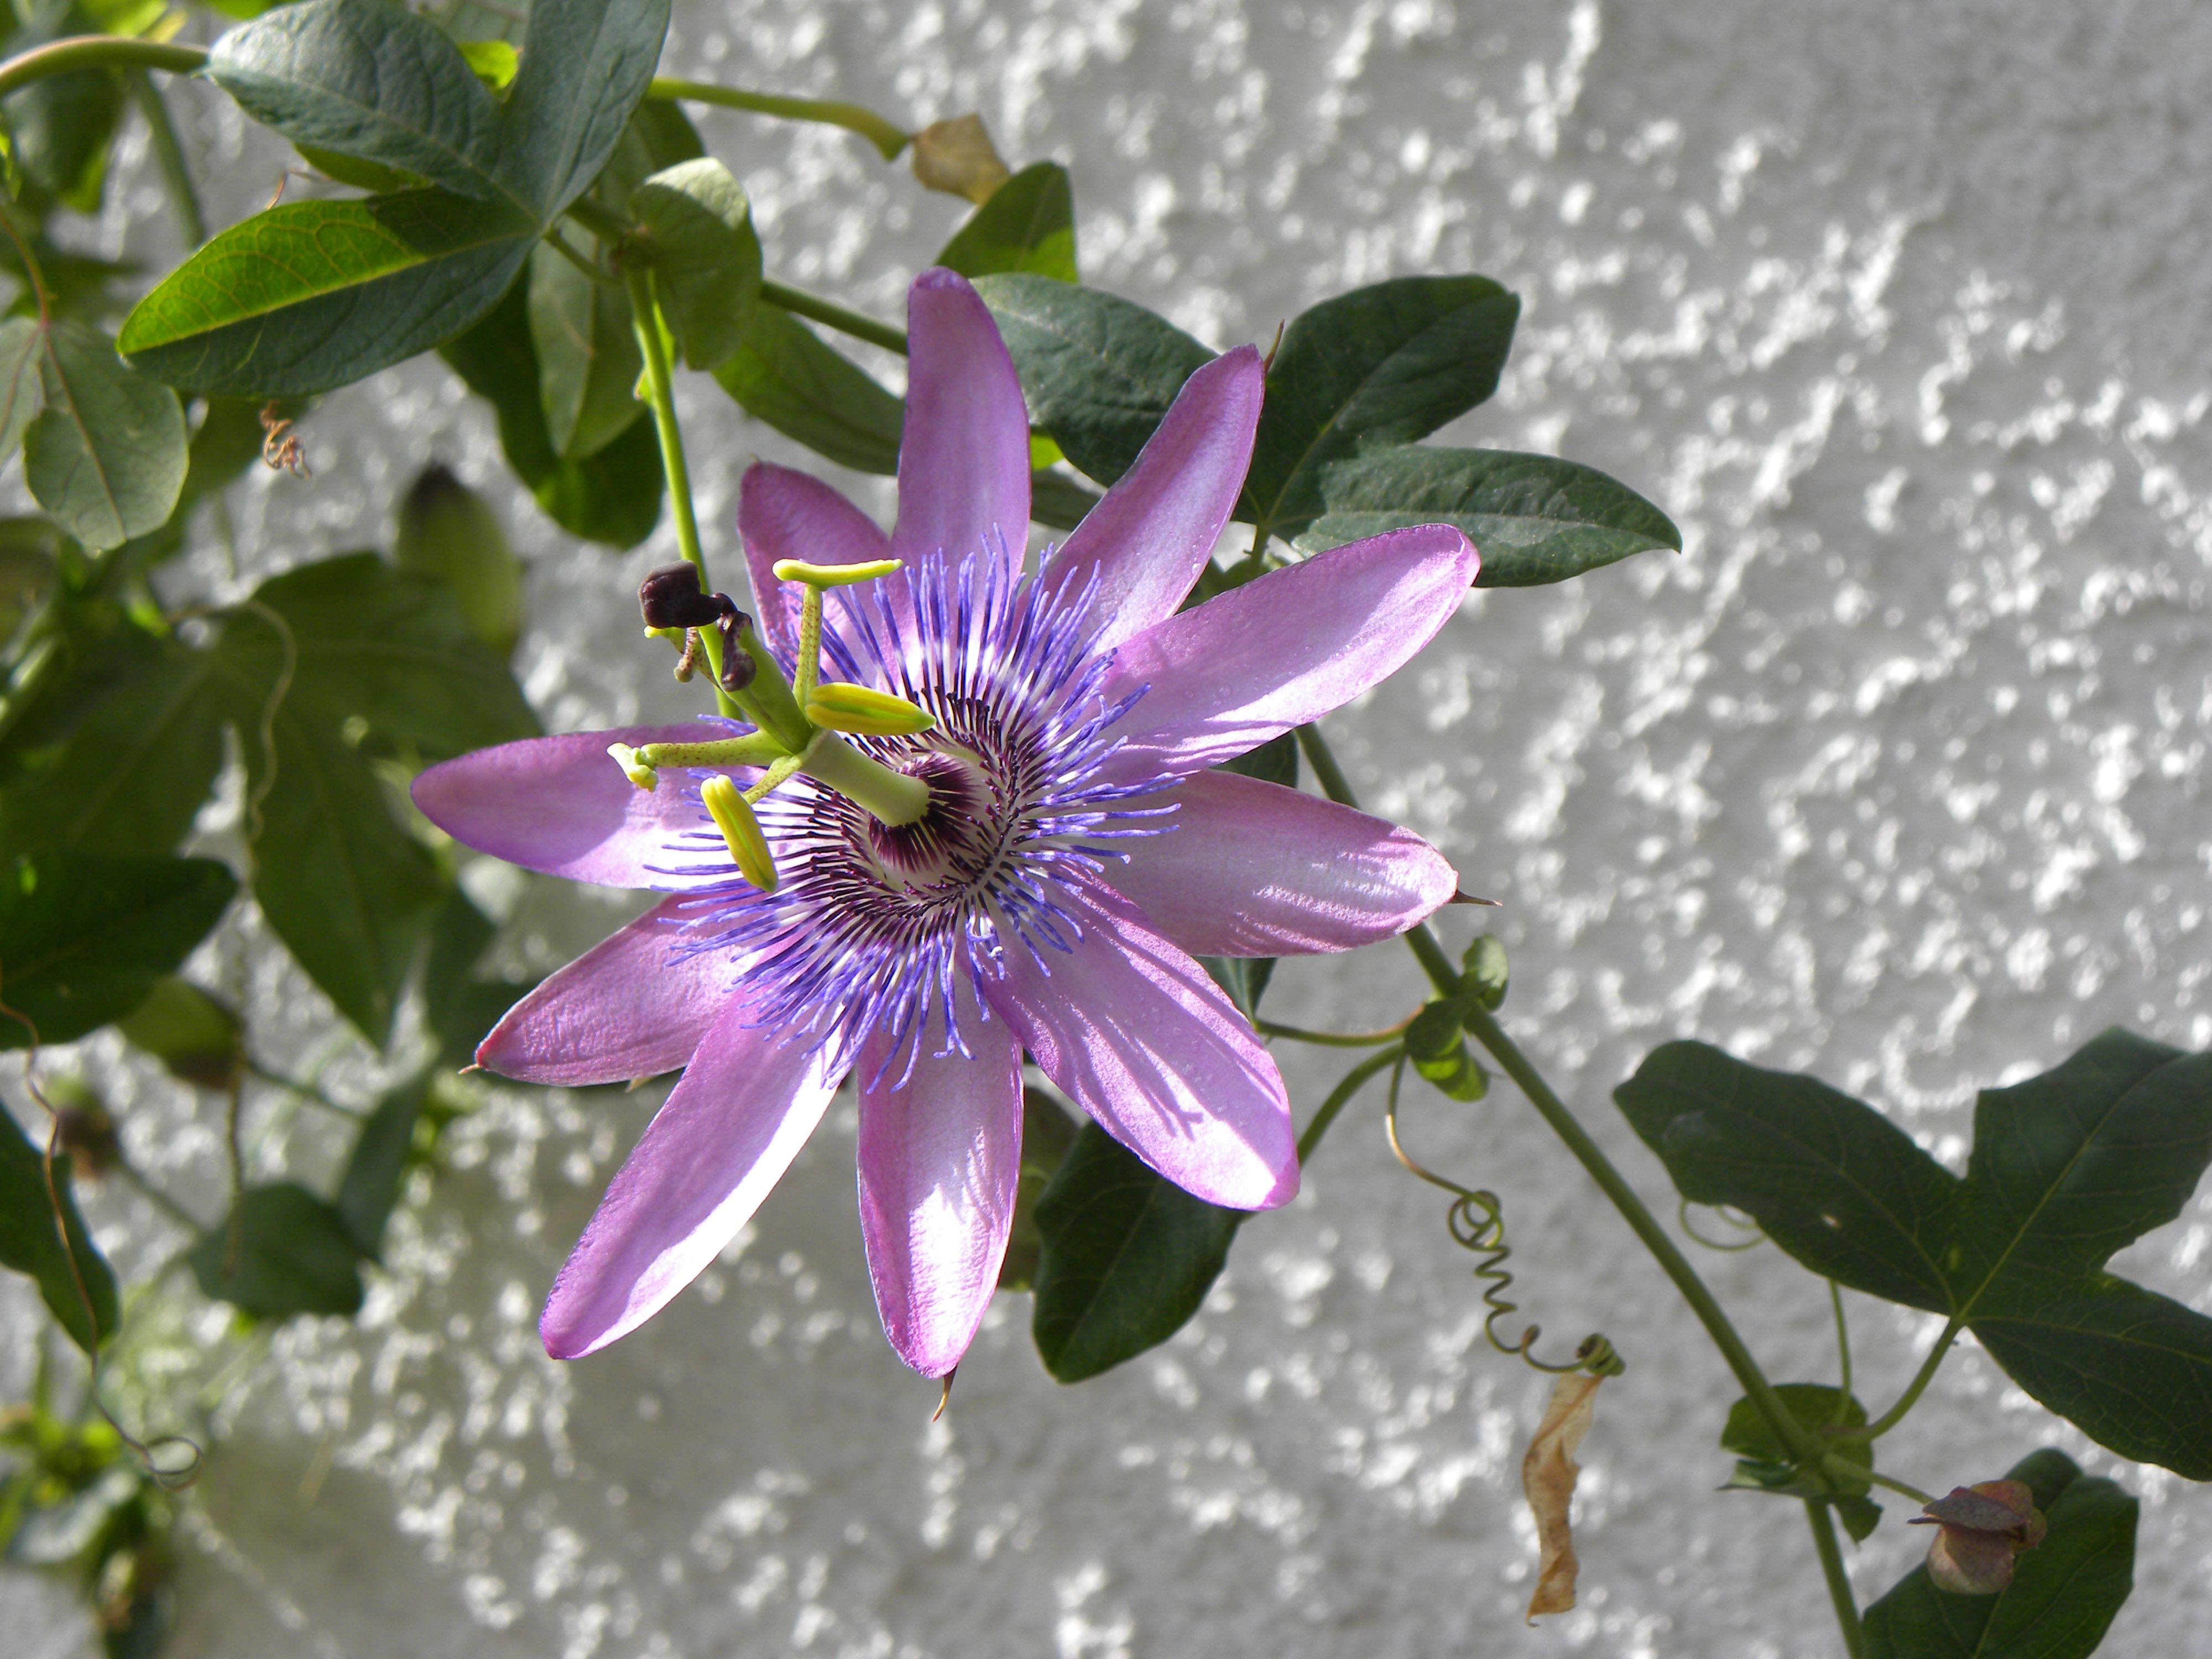
nature, blossom, plant, flower, petal, produce, botany, flora, wildflower, close up, exotic, passion flower, macro photography, flowering plant, land plant, passion flower family, brazilian passionflower